Describe the emotion expressed in this image:  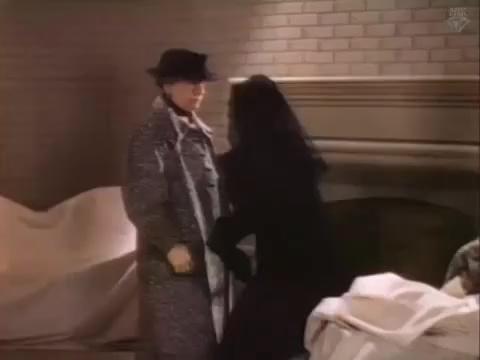
This person displays Suffering, valence and arousal with high intensity.